Terre-et-Marais

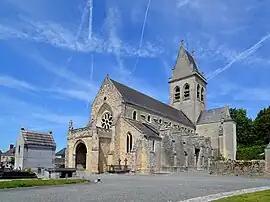
The church in Sainteny

Terre-et-Marais (literally "Land and Marsh") is a commune in the department of Manche, in northwestern France.